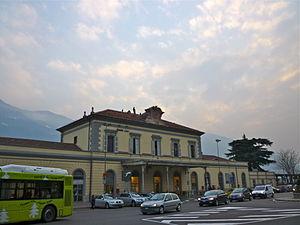
Gare de chemin de fer d'Aoste (Italie)
La Vallée d'Aoste, communément appelée Val d'Aoste, est une région à statut spécial d'Italie située dans le Nord-Ouest du pays, exerçant également les prérogatives d'une province. Elle tire son nom de son chef-lieu, Aoste. Ses habitants sont appelés les Valdôtains. La superficie de la Vallée d'Aoste est de 3 263,25 km². Elle est divisée en huit unités de communes réparties sur 74 communes.
La gare d'Aoste est la principale gare de chemins de fer d'Aoste, capitale de la région autonome Vallée d'Aoste. Elle se situe au centre ville, et constitue le nœud de rencontre entre la ligne de chemin de fer Chivasso - Aoste et la ligne Aoste - Pré-Saint-Didier, vers le Valdigne.
La liste de gares en Italie, est une liste non exhaustive de gares ferroviaires du réseau des chemins de fer en Italie.